Dutch Hill/Cohocton Wind Farm

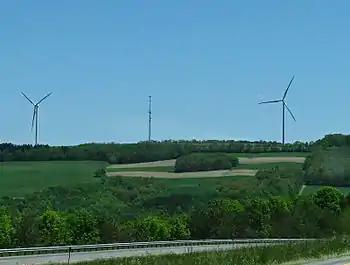
The turbines from Interstate 390.

The Dutch Hill/Cohocton Wind Farm is a 125 Megawatt wind farm in Cohocton, New York. It uses 50 2.5 MW turbines of the Clipper "Liberty" type, which were the largest found in the United States when they were put up for sale. The wind farm provides power for about 50,000 Northeastern homes. The wind farm is located in Steuben County. It was installed in 2008 and was developed and operated by First Wind.